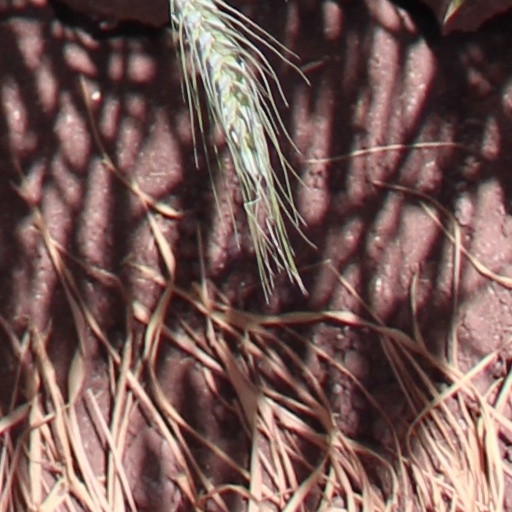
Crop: wheat